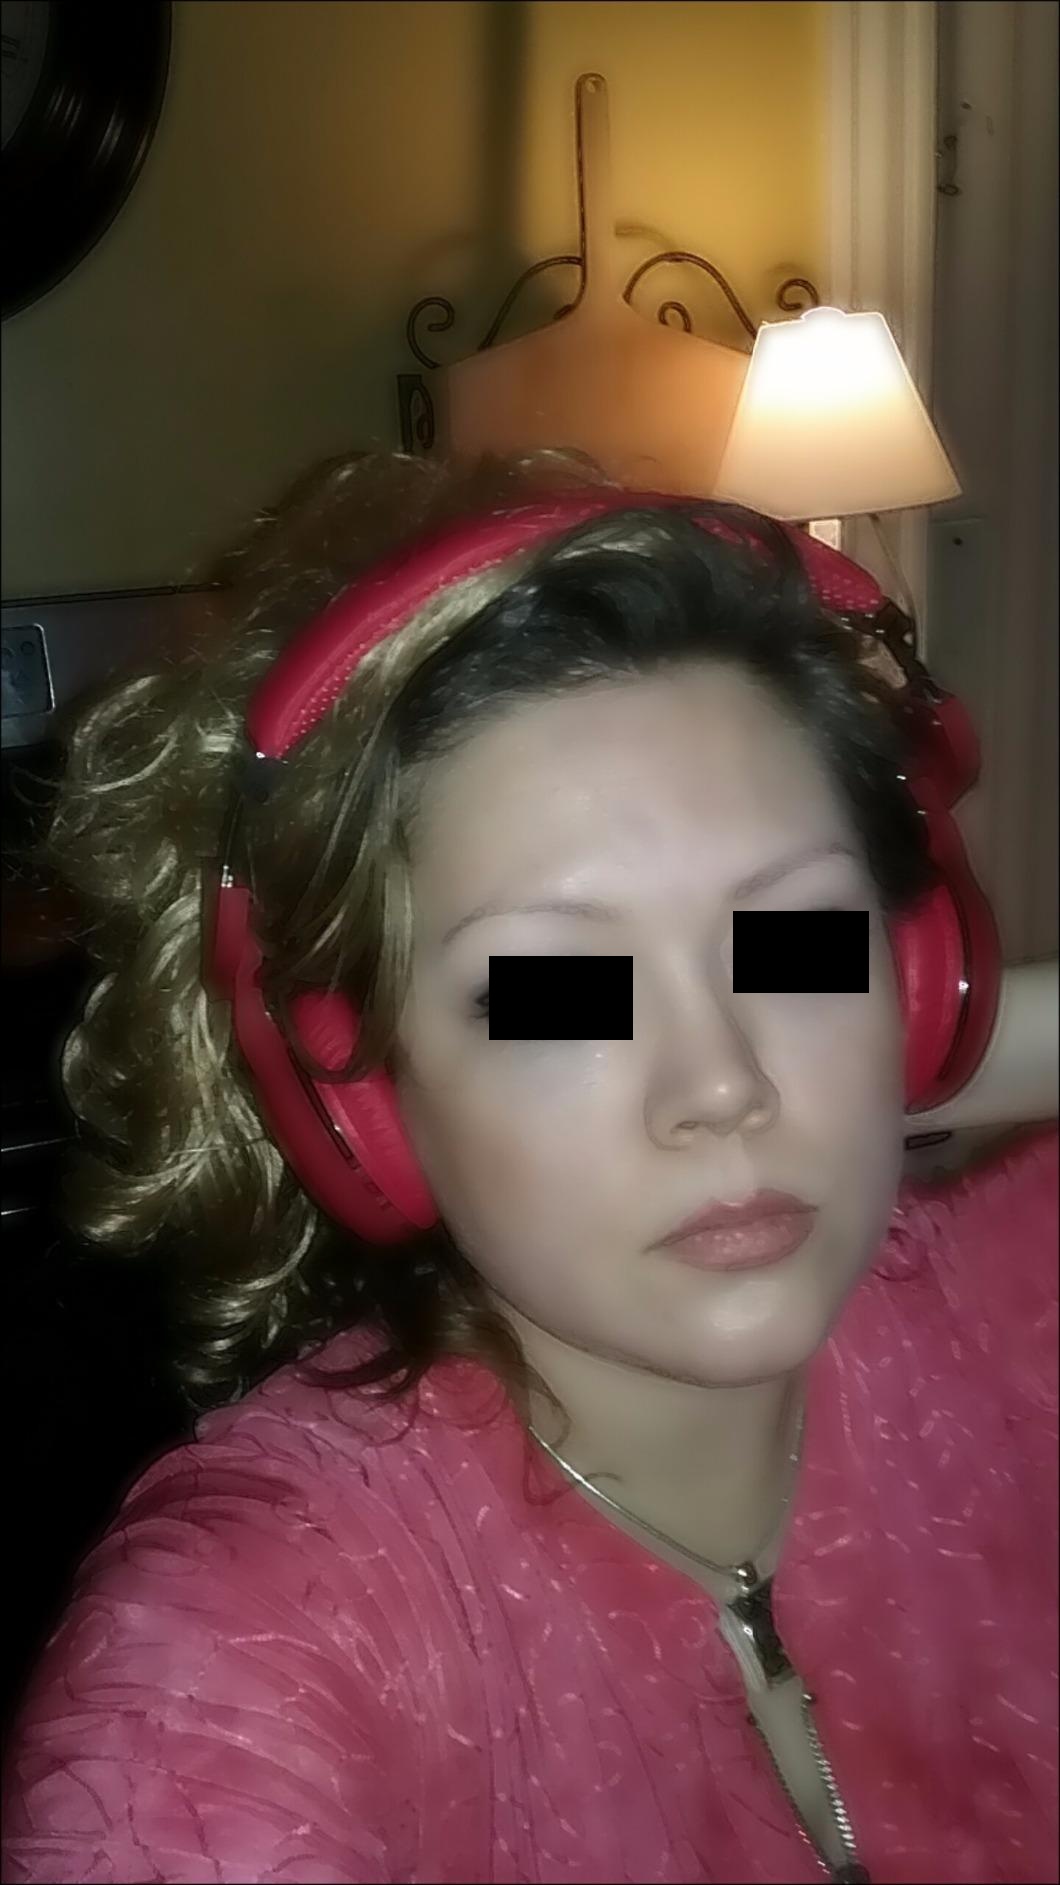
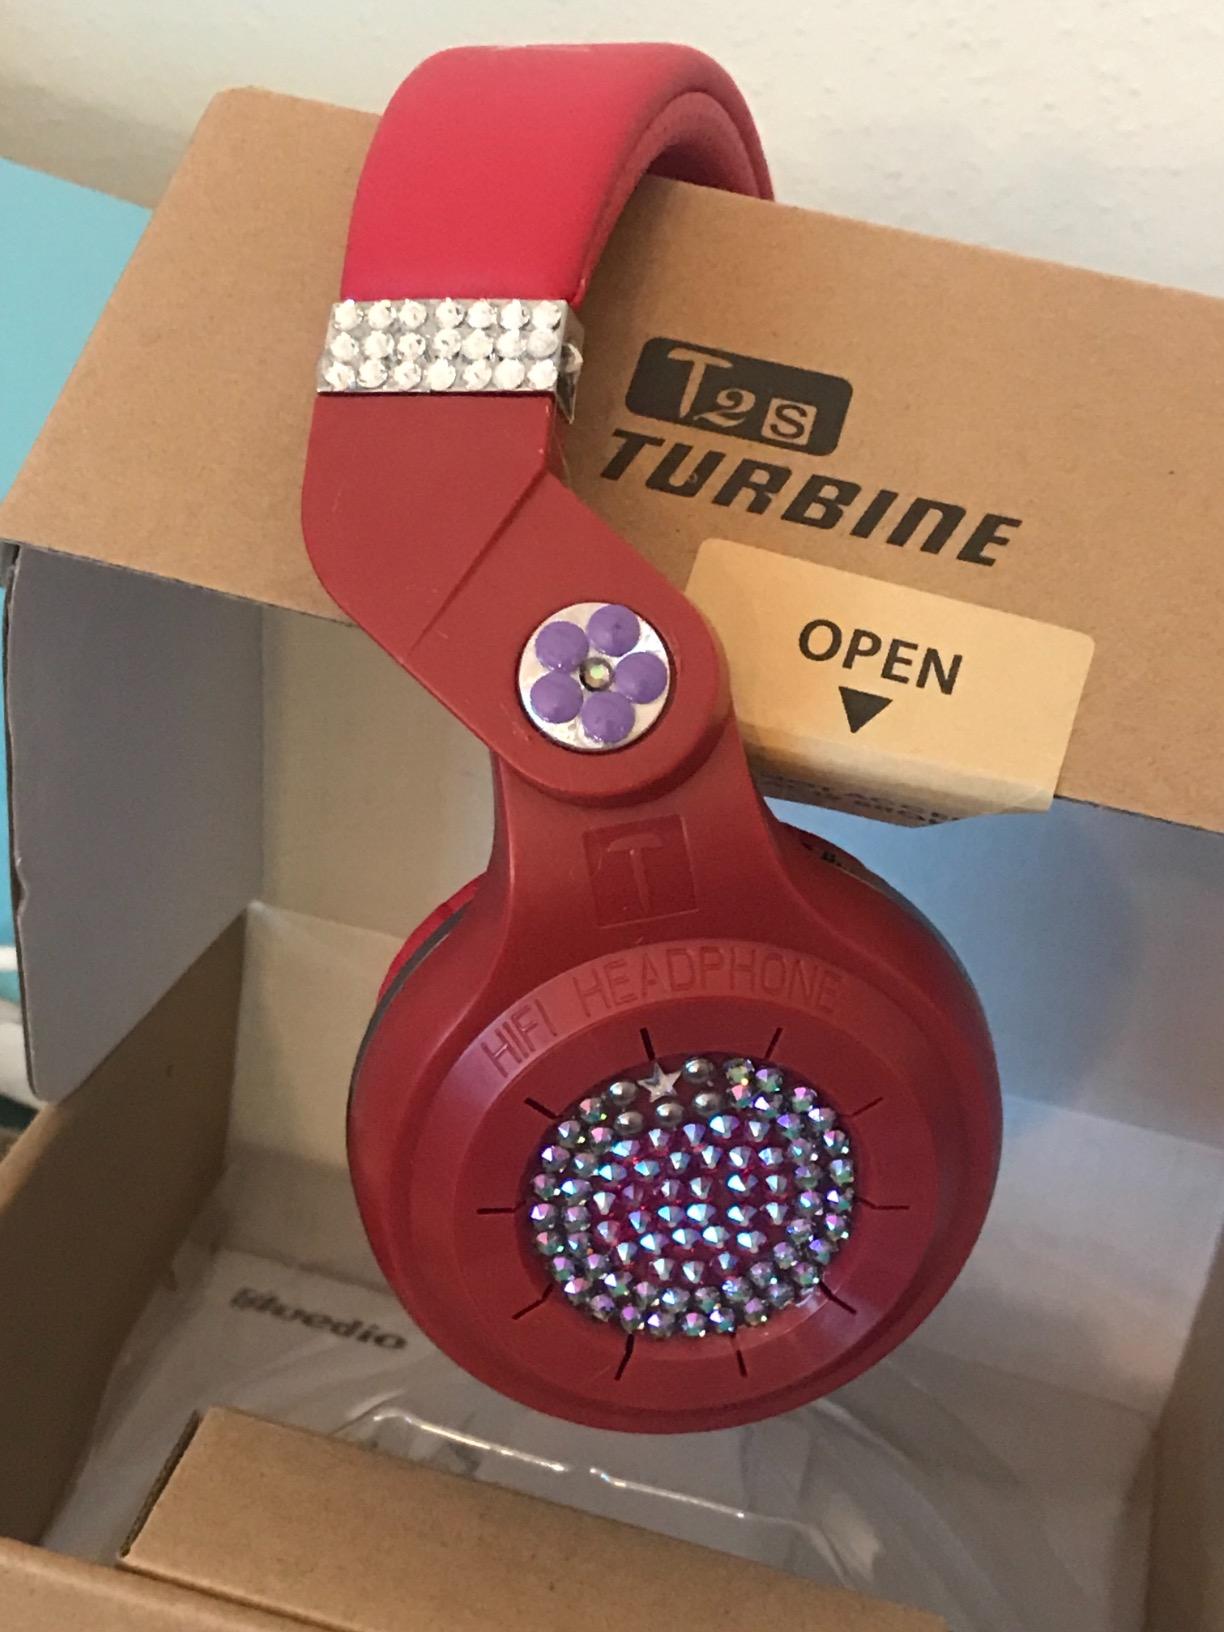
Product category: headphones
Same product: yes